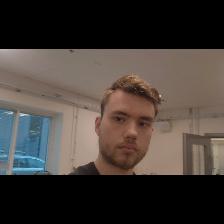
Label: Human